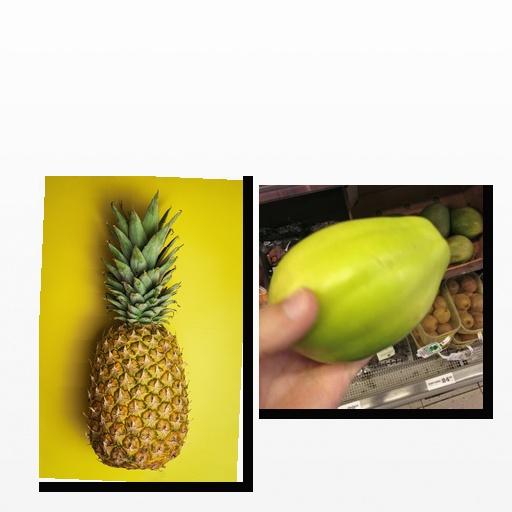
Food items: pineapple, papaya